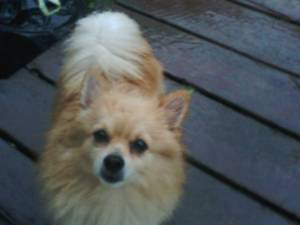
Animal: dog
Breed: pomeranian